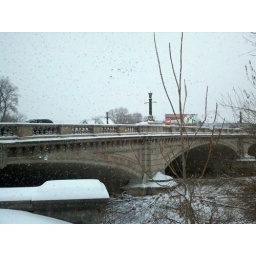
Bridge over Fall Creek across from the office - out the car window